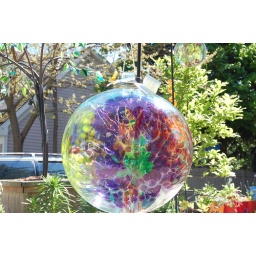
a handblown glass globe hanging in the trees